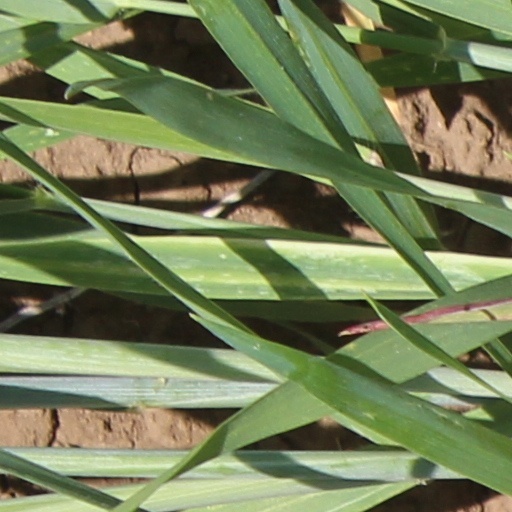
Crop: wheat